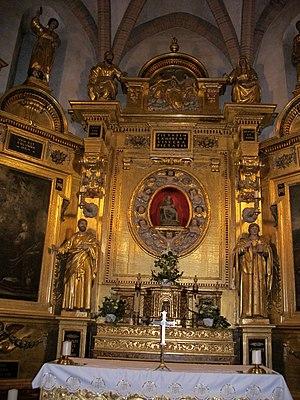
Le retable du chœur.
Notre-Dame-de-Garaison est un sanctuaire marial et un établissement scolaire catholique à Monléon-Magnoac dans les Hautes-Pyrénées, allant de l'école primaire au baccalauréat. Le lieu est aussi un centre de pèlerinage. Garaison est le nom en langue locale, de la traduction en français de guérison, en raison de la réputation du pèlerinage, car tant de malades affluent et tant de grâces sont obtenues que la Vierge reçoit le titre de « guérison » en langue locale : « Notre-Dame de Garaison ».